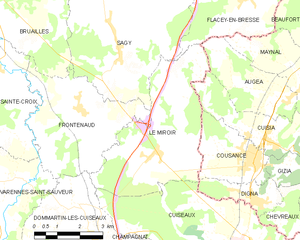
Carte des communes françaises
Le Miroir est une commune française située dans le département de Saône-et-Loire en région Bourgogne-Franche-Comté.